Jonathan H. Earle

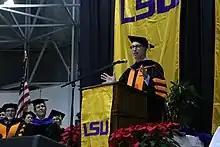
Roger Hadfield Ogden Honors College Dean Jonathan Earle speaking at the Louisiana State University College of Science Commencement in December 2017.

He is the author of numerous books and articles including "Jacksonian Antislavery and the Politics of Free Soil" (UNC Press, 2004), "John Brown's Raid: A Brief History With Documents" (Bedford/St. Martin's Press, 2008), "The Routledge Atlas of African American History" (Routledge, 2000), and co-author of "Major Problems in the Early American Republic" (Cengage, 2007). Earle is the recipient of the Society of Historians of the Early American Republic's 2005 Broussard prize and co-winner of the Byron Caldwell Smith Book Prize. In 2013, the University Press of Kansas published his edited collection "Bleeding Kansas, Bleeding Missouri: The Long Civil War on the Border", which was named a Notable Book by the Kansas State Library.